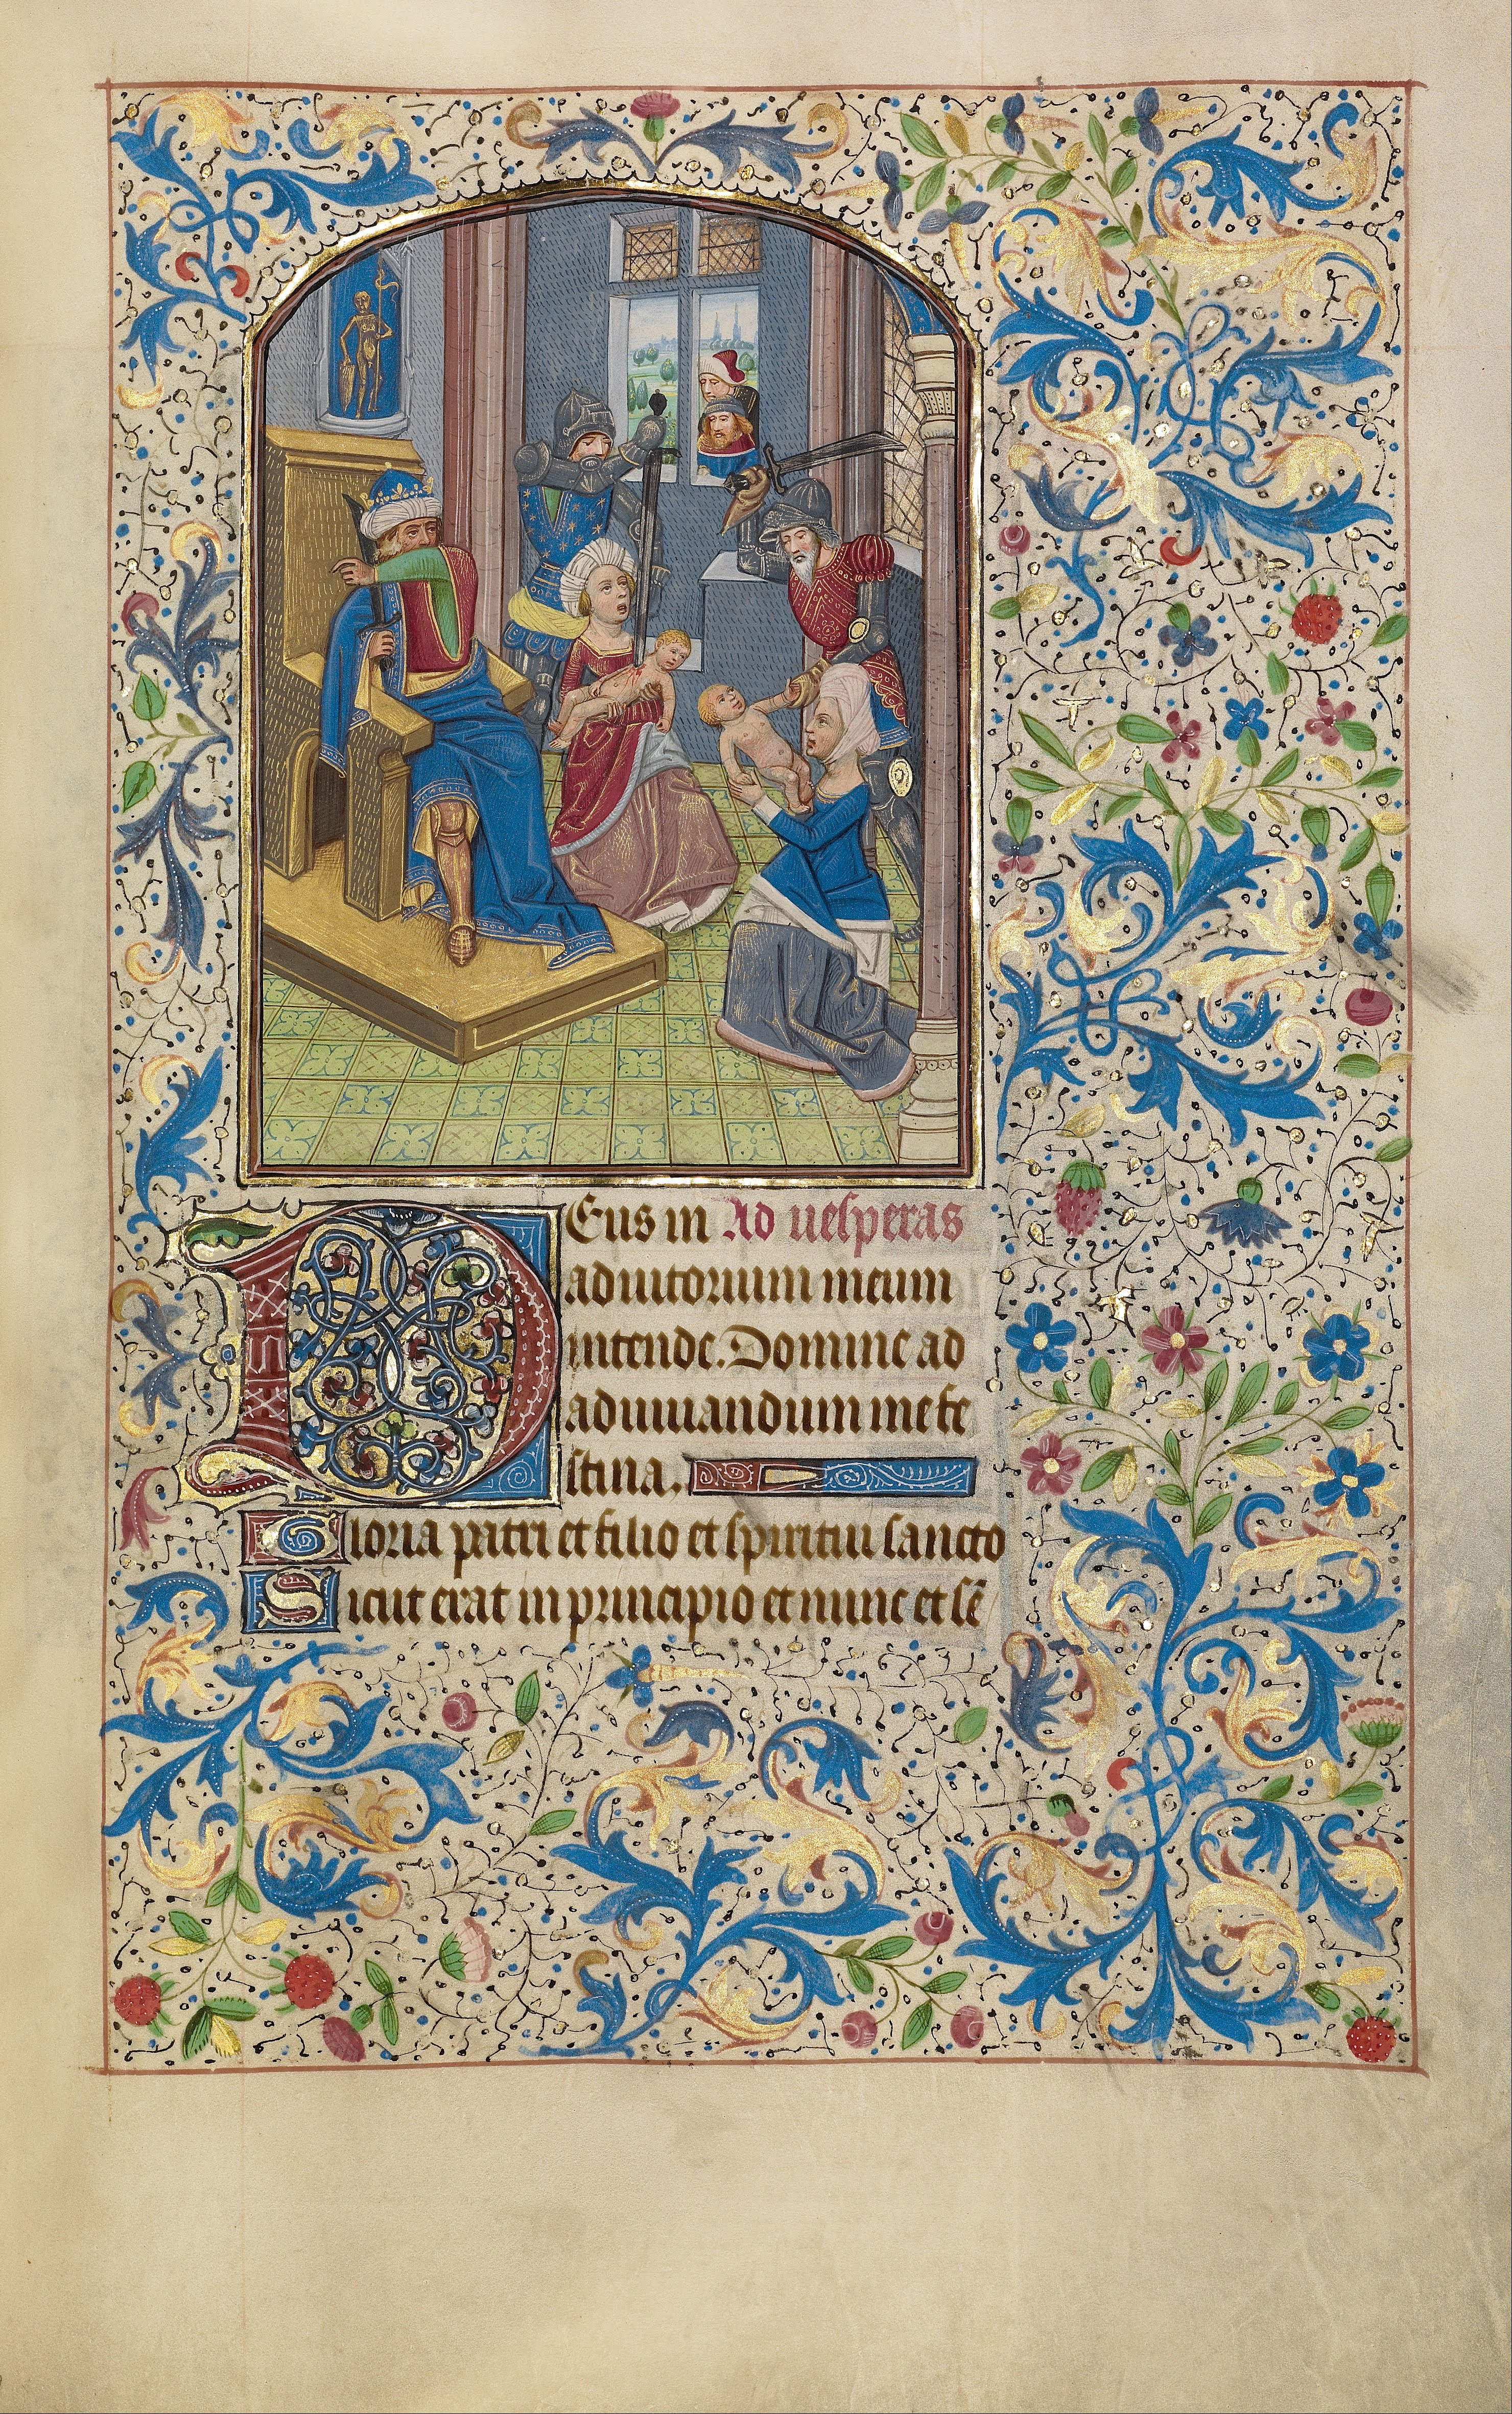
pattern, material, miniature, quilt, textile, art, publicdomain, drawing, illustration, design, decorative, symbolism, dutch, visual, flemish, manuscript, iconography, illuminatedmanuscript, willemvrelant, tapestry, needlework